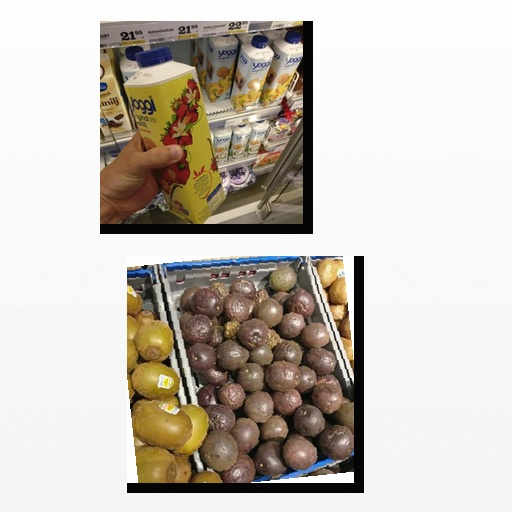
Food items: strawberry_yoghurt, passion_fruit